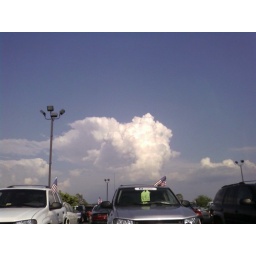
that pole and cars were in the way